List of coalfields

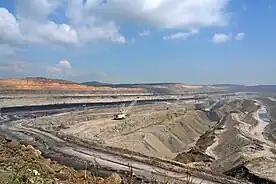
A vast strip mine in the Singrauli Coalfield

A coalfield is an area of certain uniform characteristics where coal is mined. The criteria for determining the approximate boundary of a coalfield are geographical and cultural, in addition to geological. A coalfield often groups the seams of coal, railroad companies, cultural groups, and watersheds and other geographical considerations. At one time the coalfield designation was an important category in business and industrial discussions. The terminology declined into unimportance as the 20th century progressed, and was probably only referred to by a few small railroads and history buffs by the 1980s. Renewed interest in industrial heritage and coal mining history has brought the old names of the coalfields before a larger audience.